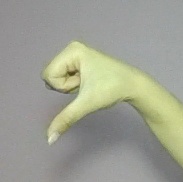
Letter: waw